Ostrołęka railway station

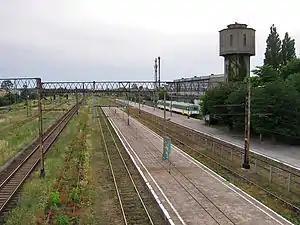

Ostrołęka railway station is a railway station in Ostrołęka, Poland. As of 2011, it is served by Koleje Mazowieckie, who run the KM29 services from Ostrołęka to Tłuszcz, with some services continuing as KM6 services to Warsaw. The other lines from Ostrołęka are not in use.